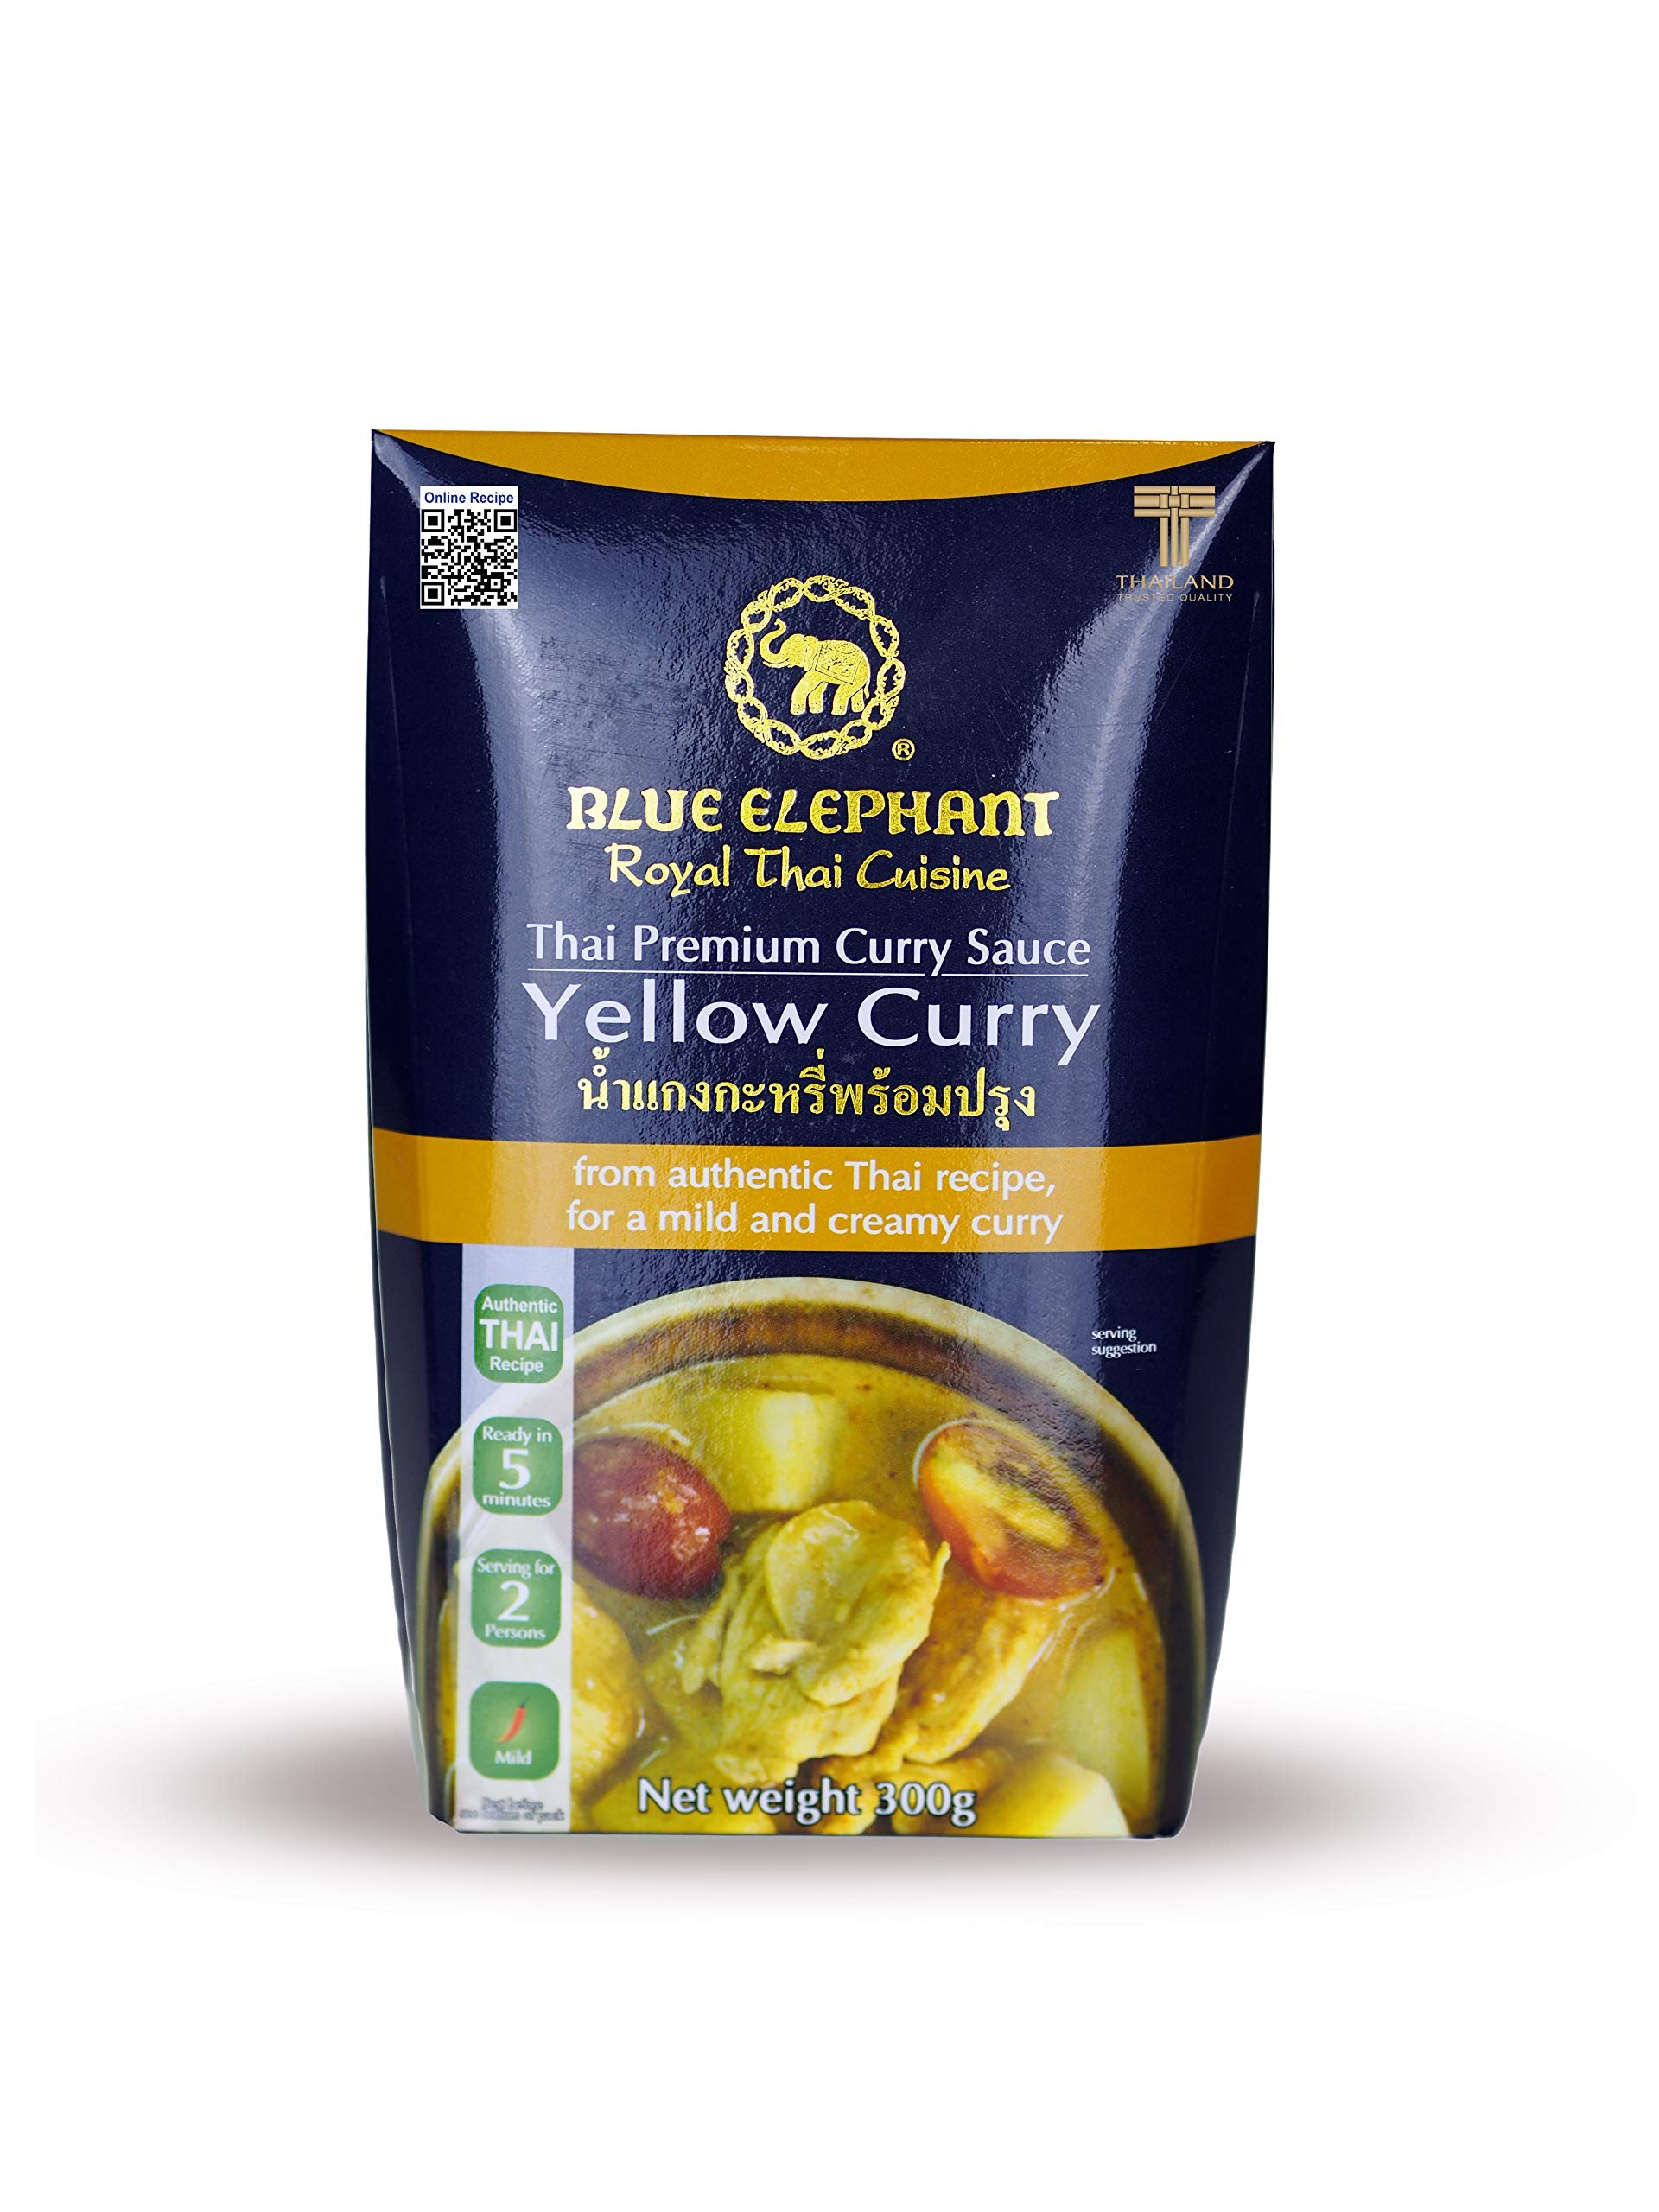
Item Name: Yellow Curry Sauce - Blue Elephant Royal Thai Cuisine, Premium Thai Curry Sauce - Authentic Ingredients for Quick and Easy Meals at Home - 10.6oz (Single)
Value: 10.58
Unit: Ounce

Price: 5